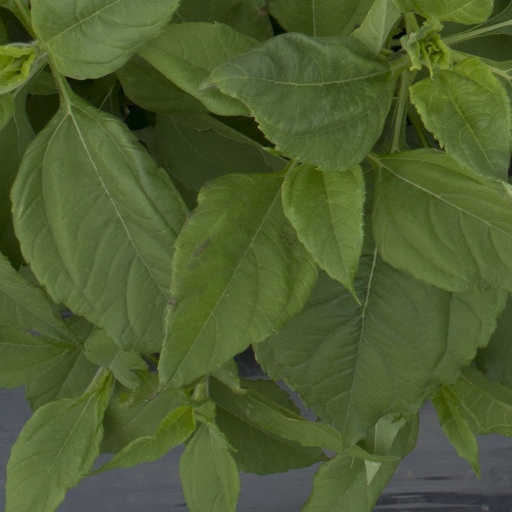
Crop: Jerusalem artichoke